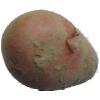
Label: red_potato